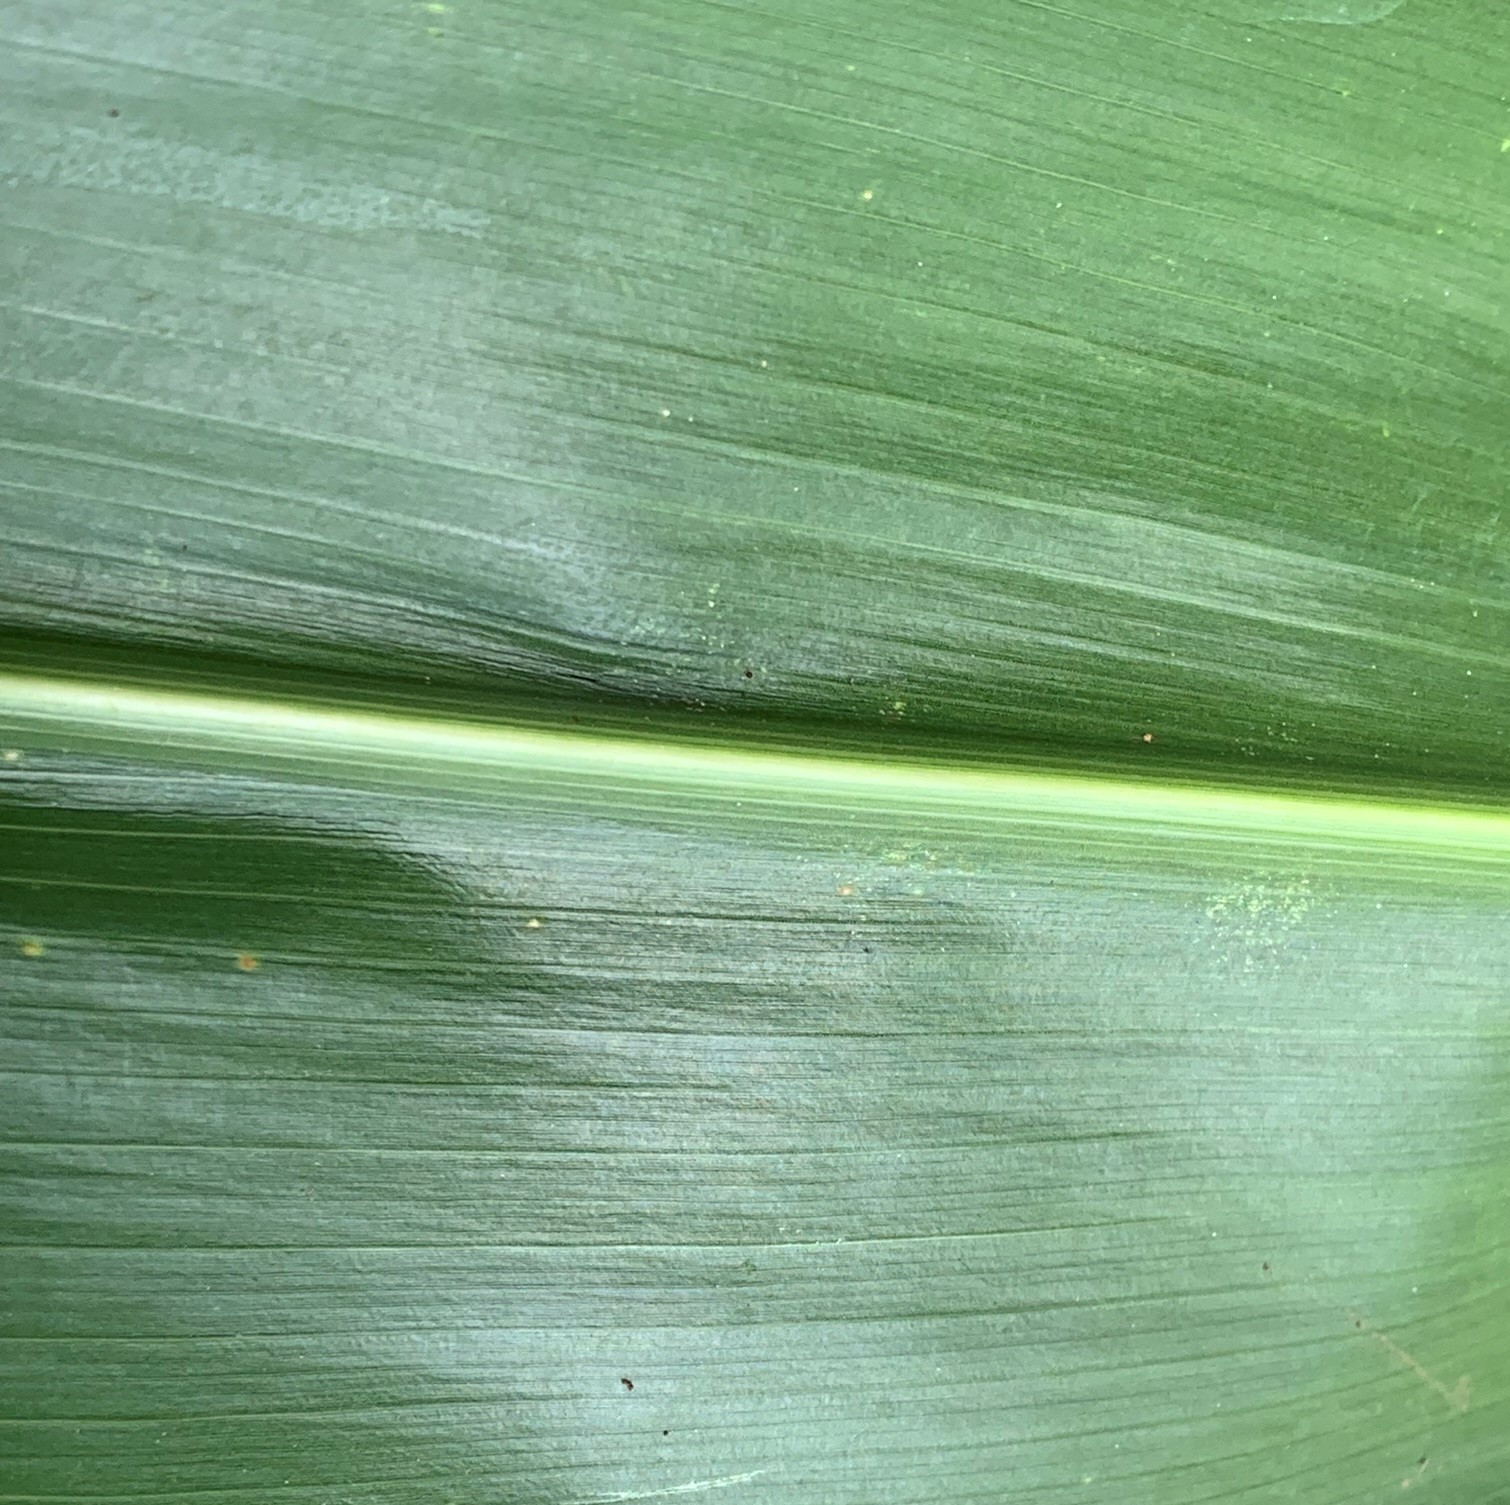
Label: Healthy